Humble and Kind

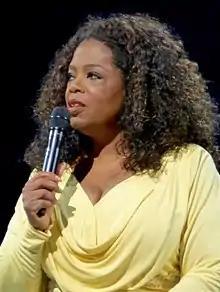
Oprah Winfrey provided footage for the song's music video.

McGraw released the video to the song on his Facebook page on January 21, 2016. At the time of the video release, the song was expected to be released as the second single from the album in early February. The video was the result of a brainstorm McGraw had while running on a treadmill and seeing a 30-second trailer for Oprah Winfrey's "Belief" series. After taking some initiative, McGraw got Winfrey to make available footage for the video. The video, which was directed by Wes Edwards, featured scenes from around the world from Winfrey's fall 2015 documentary series. The video won the top honor, "Video of the Year", at the 2016 CMT Music Awards.